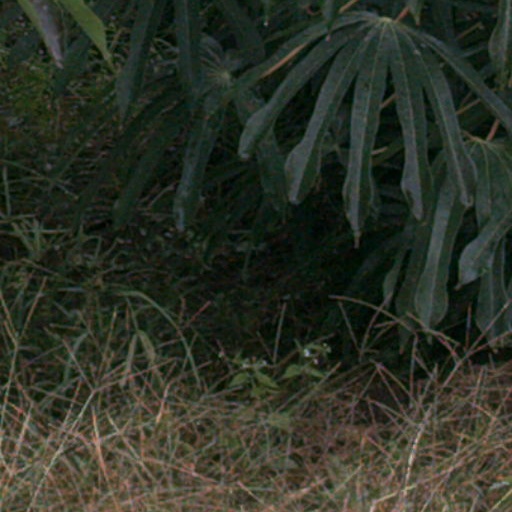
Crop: cassava